Yongtai station

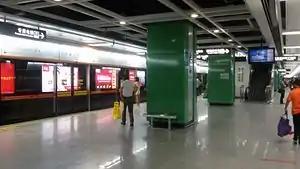

Yongtai station, formerly Yongtai East station during planning, is a metro station on Line 3 of the Guangzhou Metro. The underground station is located at the north of Huanan Expressway and Tongtai Road in the Baiyun District and started operation on 30October 2010.